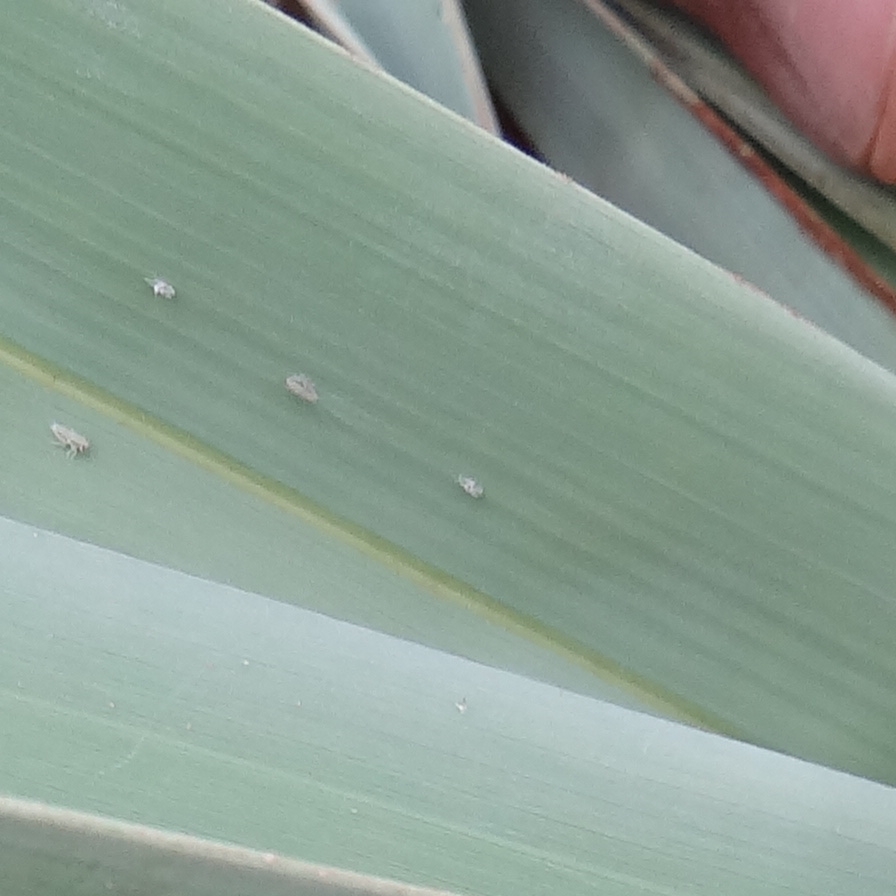
Label: Bug